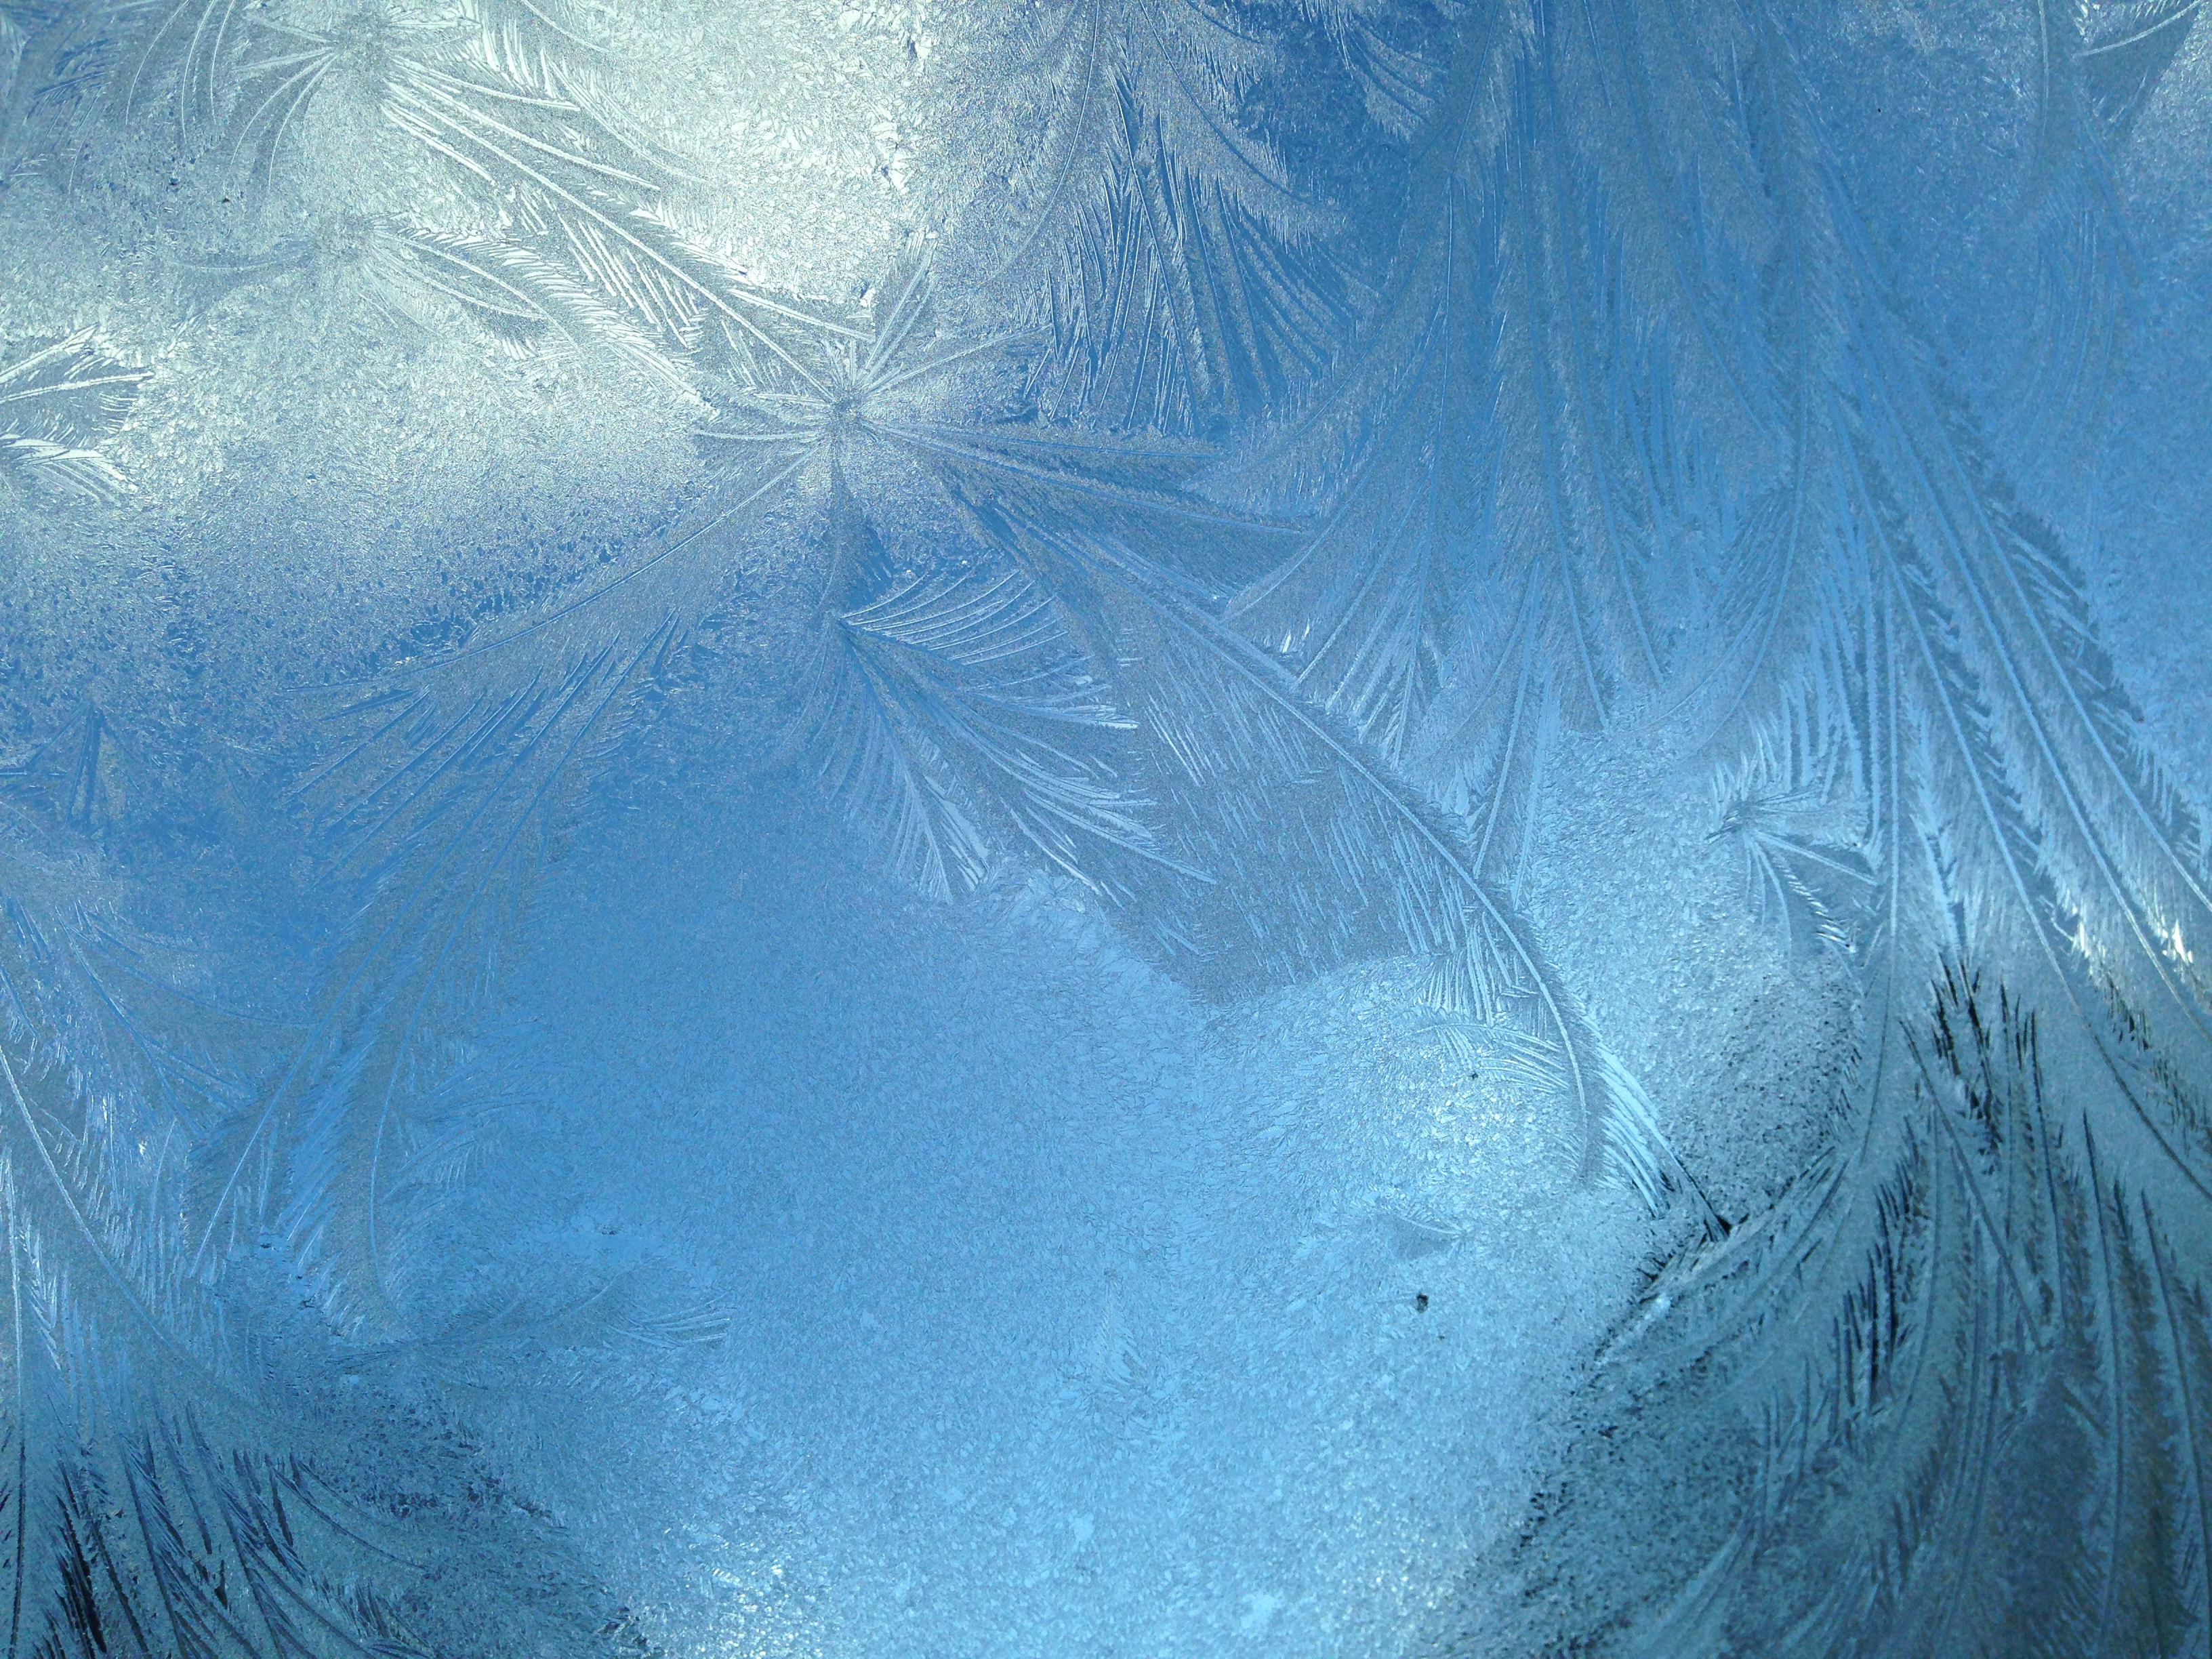
blue, azure, water, turquoise, freezing, ice, sky, frost, winter, pattern, photography, space